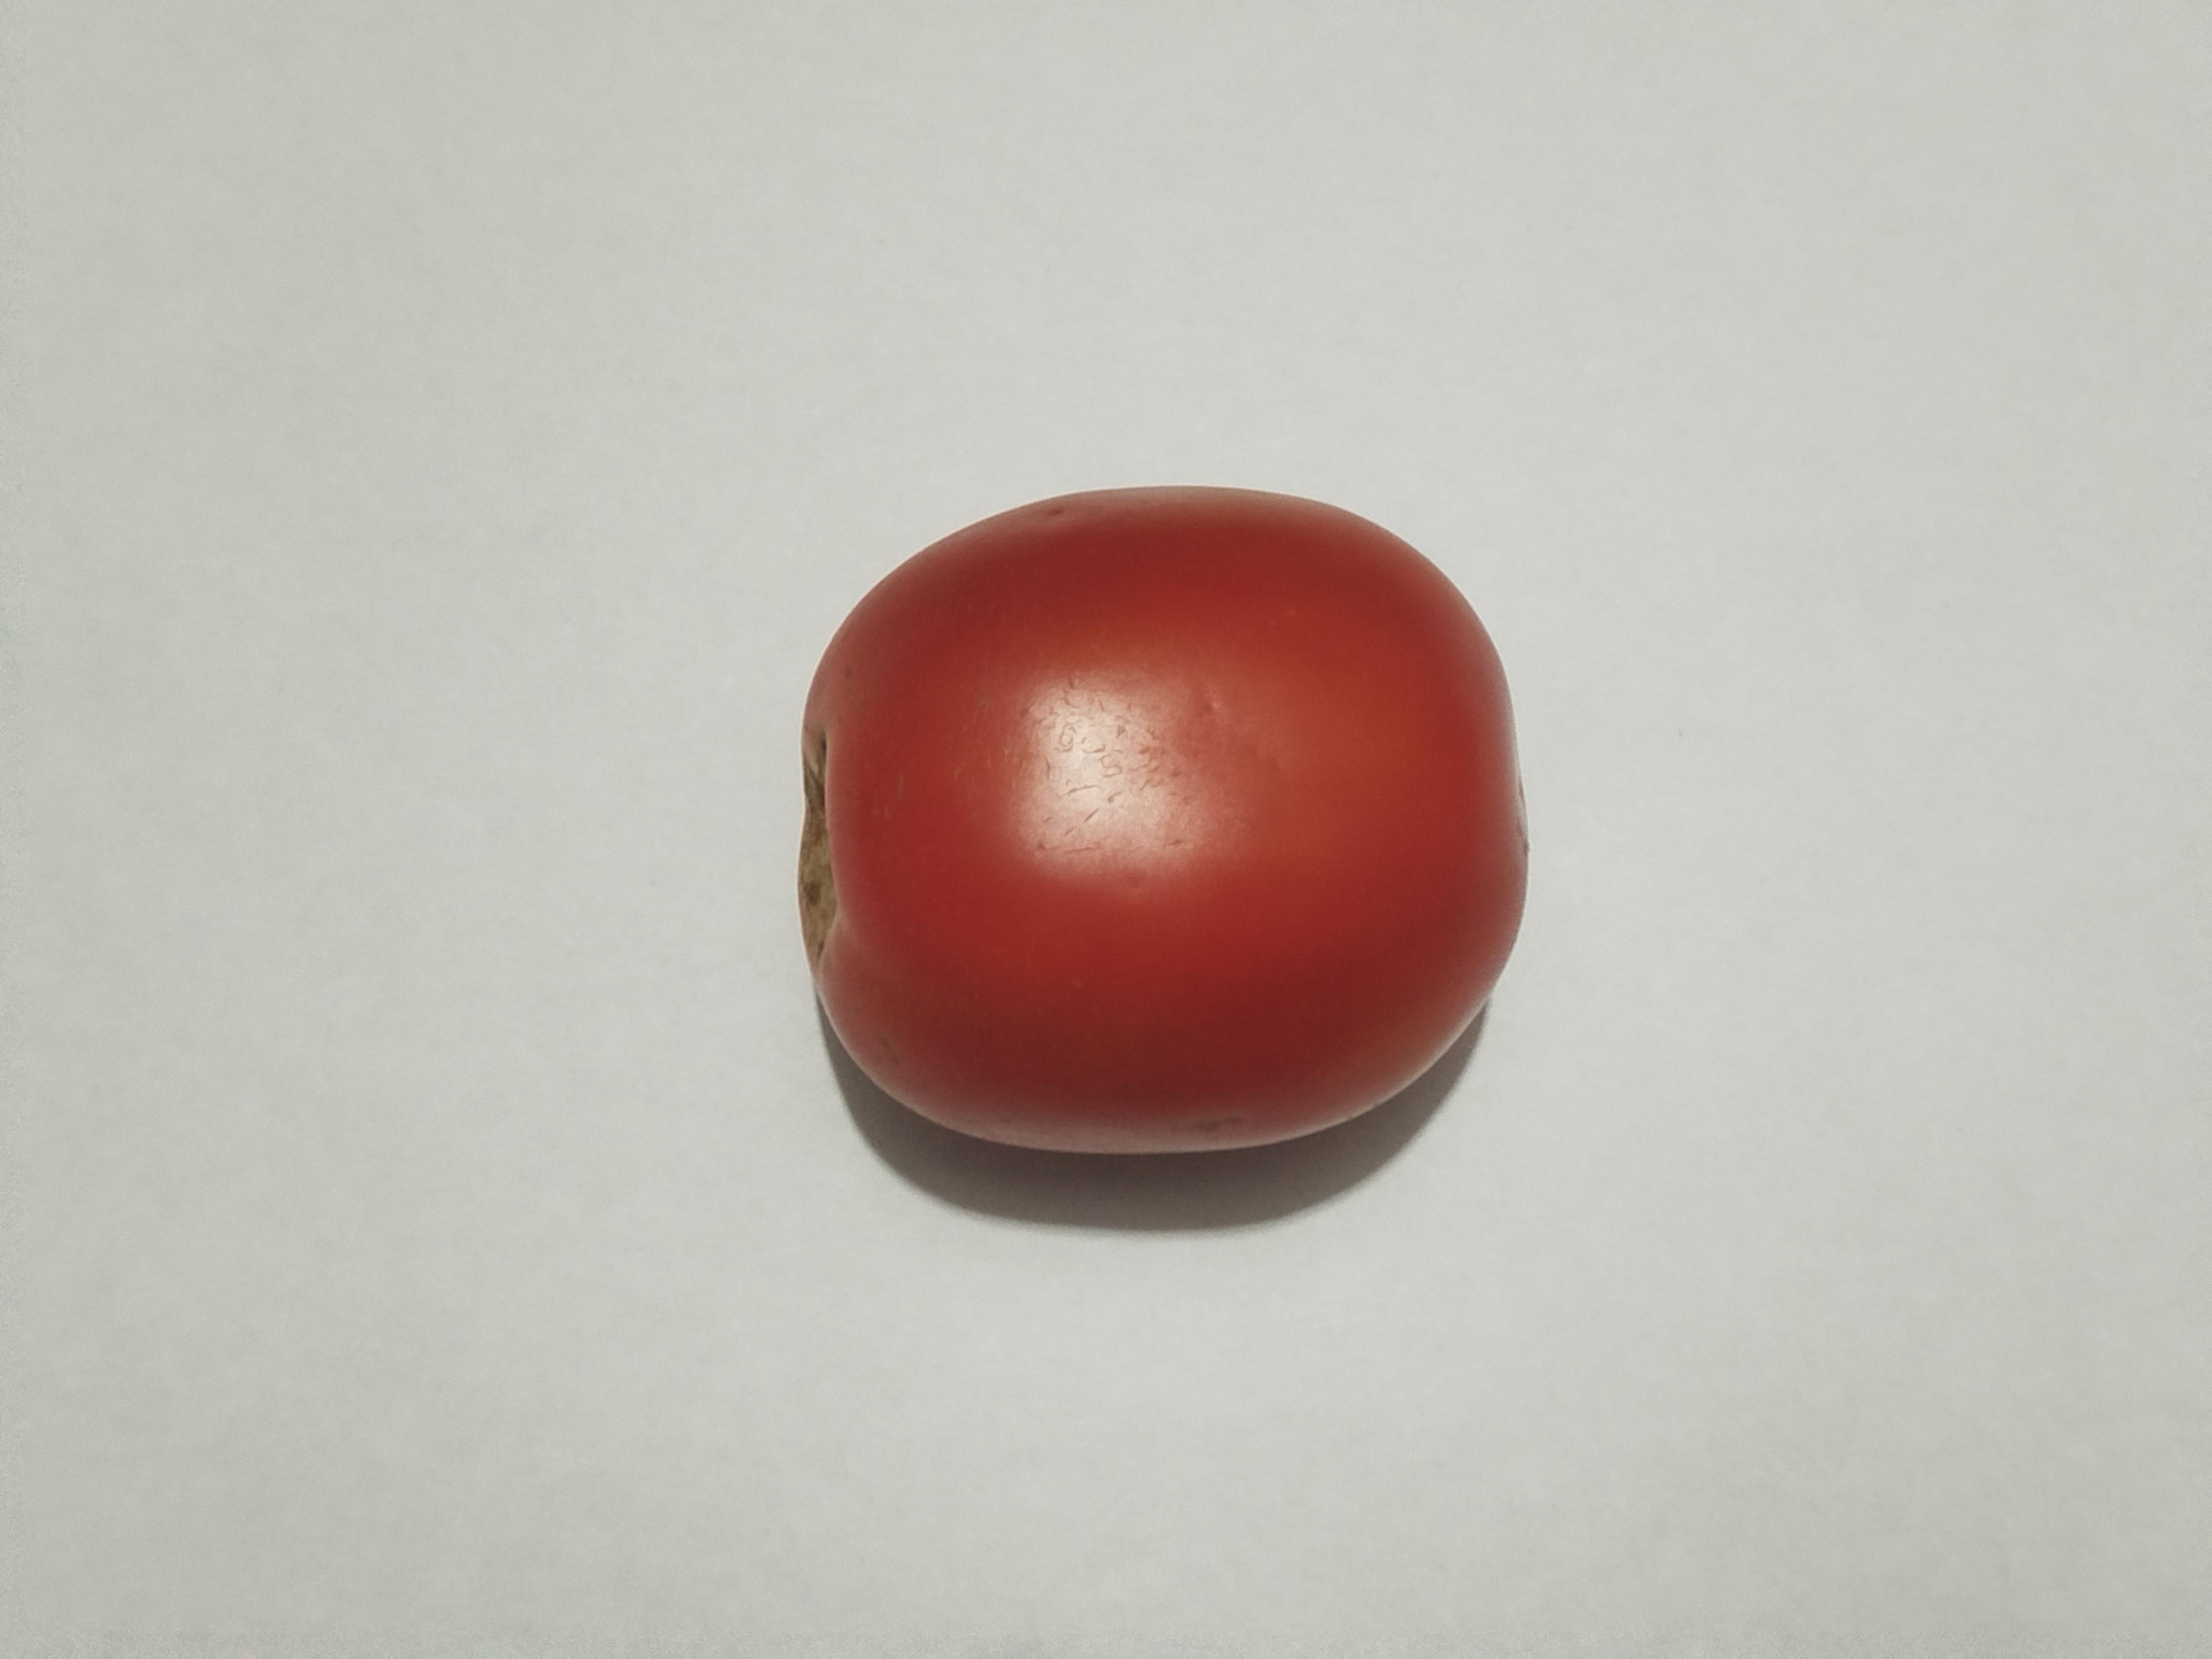
Label: Tomato